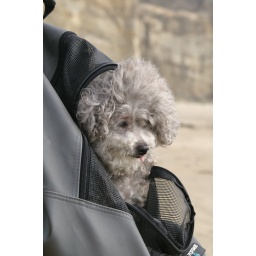
My dog riding in a backpack on a northern california beach